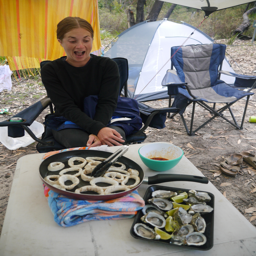
person and the fresh food of the coast